War crimes in the Tigray war

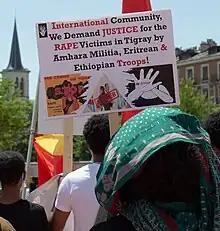
Sign held at a protest, condemning sexual violence committed by Ethiopian, Eritrean and Amhara forces

Soldiers and militias often subjected Tigrayan women and girls (including pregnant women and young girls) to rape, gang rape, sexual slavery, sexual mutilation, and other forms of sexual torture. According to nine doctors in Ethiopia and one in a Sudanese refugee camp interviewed by CNN, sexual violence in the Tigray war violated laws regarding rape as a weapon of war. The women treated by the doctors stated that the ENDF, EDF and ASF soldiers who raped them described Tigrayans as having no history and culture, that the intent was to "ethnically cleans[e] Tigray", to "Amharise" them or remove their Tigrayan identity and "blood line." One of the doctors, Tedros Tefera, stated, "Practically this has been a genocide." In March 2021, "The Daily Telegraph" argued that testimonies supported the view that sexual violence was being weaponized, stating that "Survivors, doctors, aid workers and experts speaking to the "Telegraph" all pointed to rape being systematically used as a weapon of war by Ethiopian and Eritrean forces." Reasons for the rape that were stated to the victims included the aim of "cleansing Tigrayan blood." These reports of targeted, mass sexual violence against Tigrayans was corroborated by an April 2022 joint Human Rights Watch–Amnesty International report on the Western Zone, describing similar occurrences.